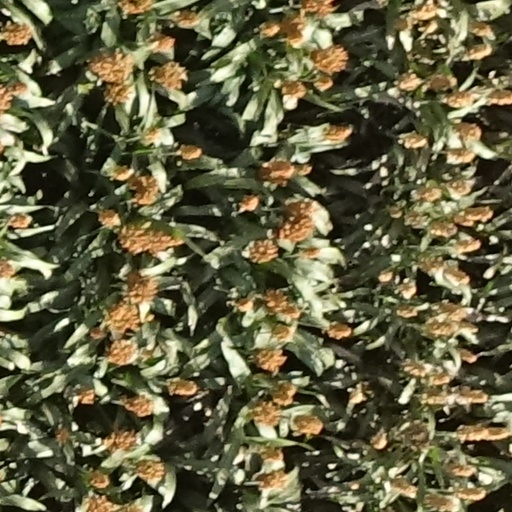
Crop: sorghum